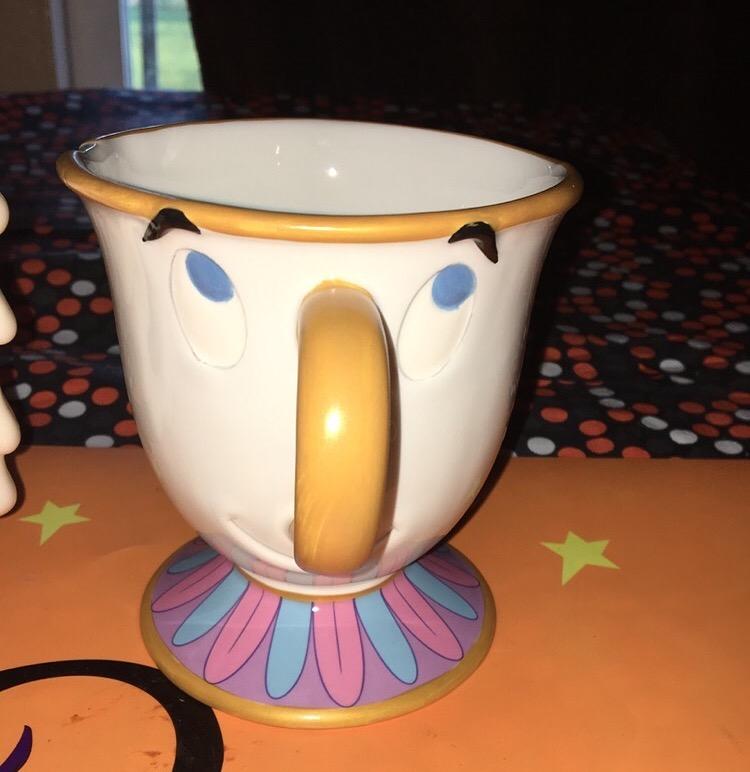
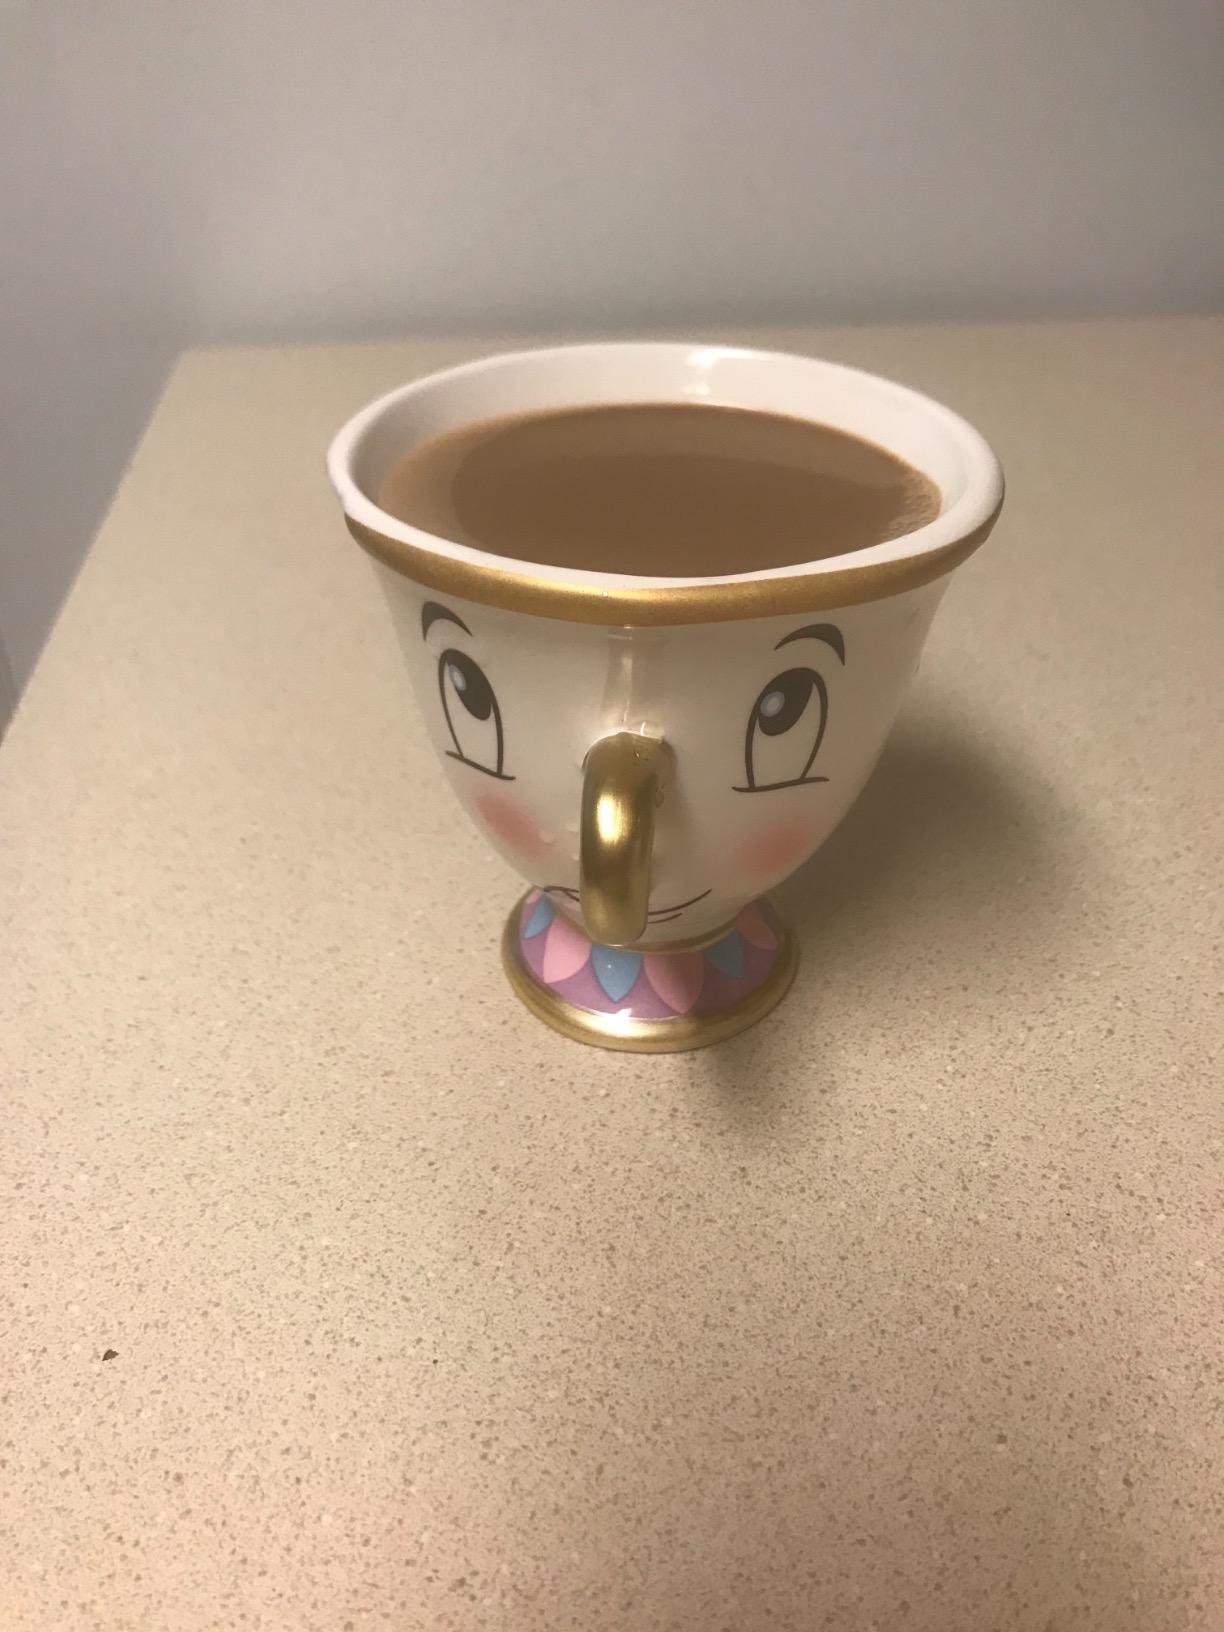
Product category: items_mug
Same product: no